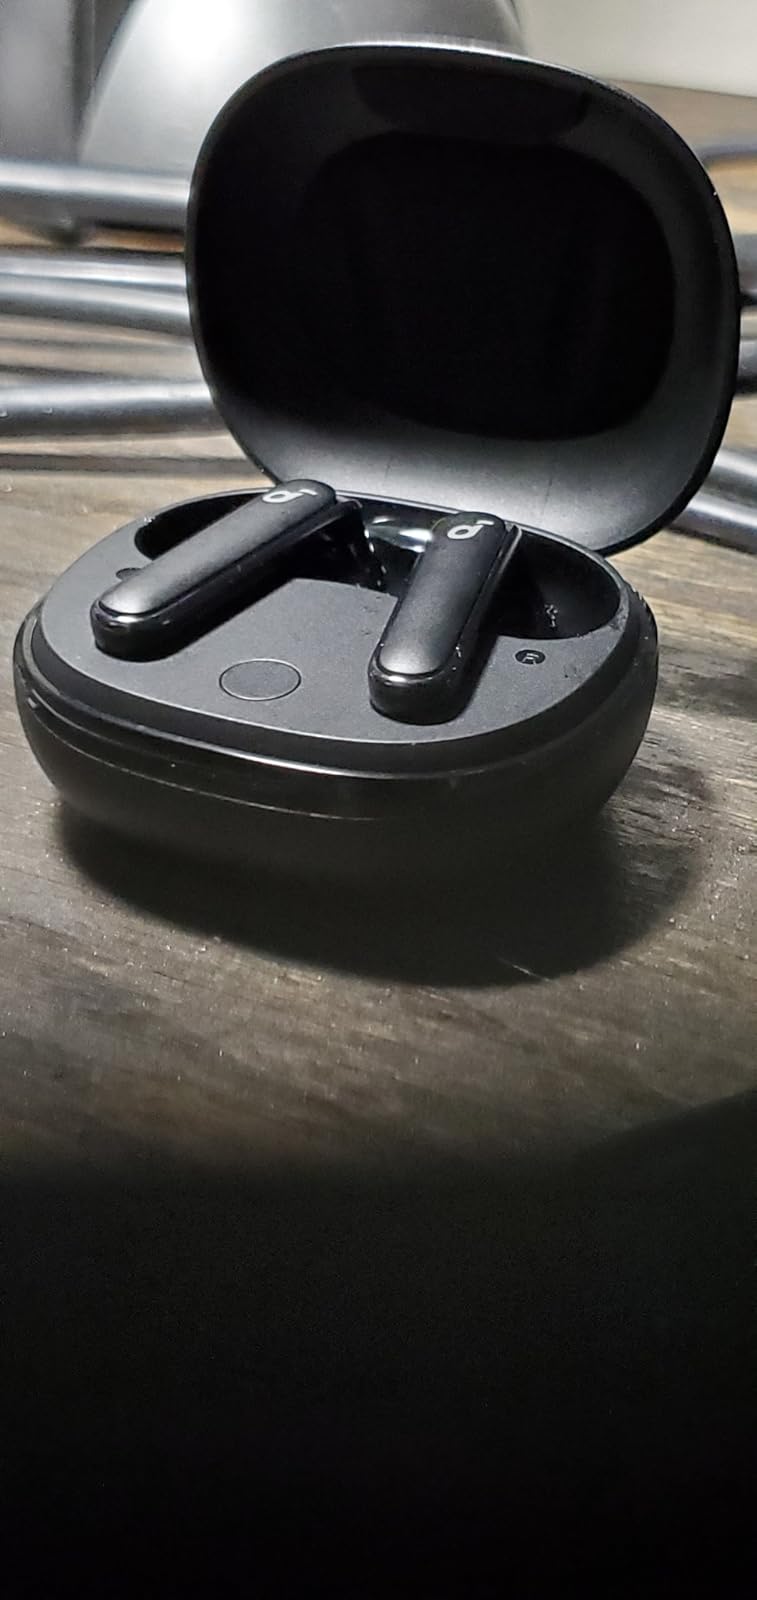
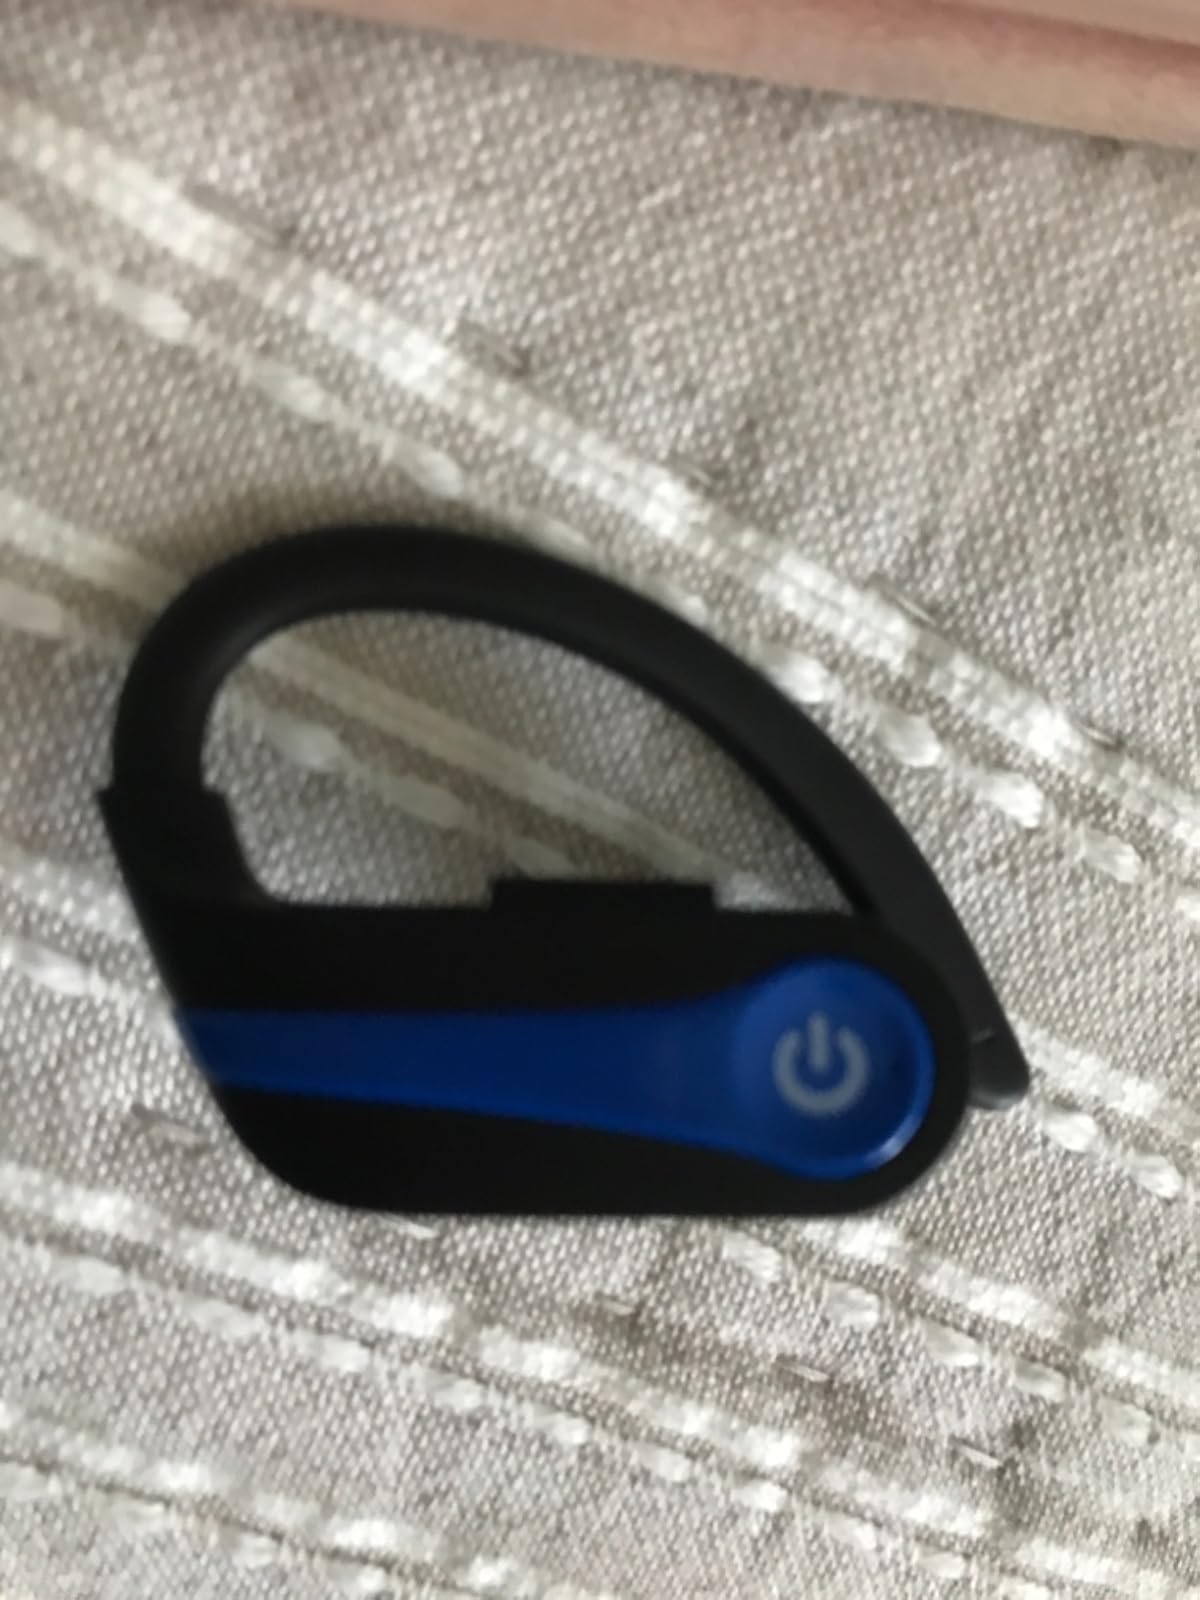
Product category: earbuds
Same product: no